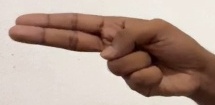
ASL sign: H